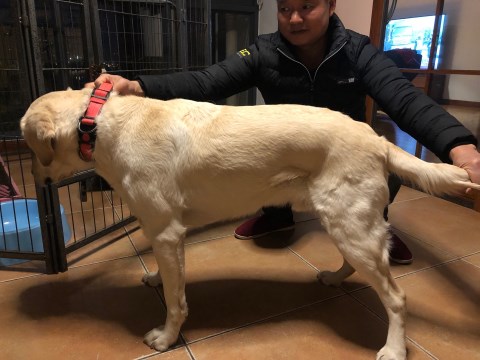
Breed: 3580-n000122-Labrador_retriever